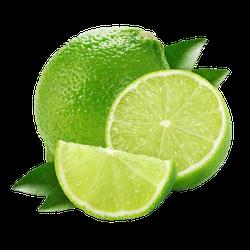
Label: Lemon